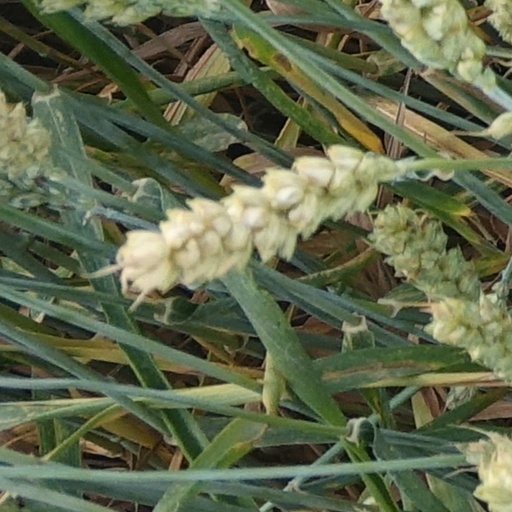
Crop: wheat